Burley Mitchell

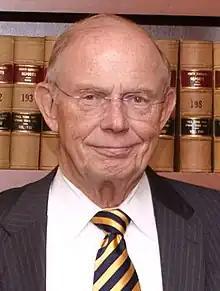
Mitchell in 2015

Burley Bayard Mitchell Jr. (born December 15, 1940) is an American jurist and former Chief Justice of the North Carolina Supreme Court.